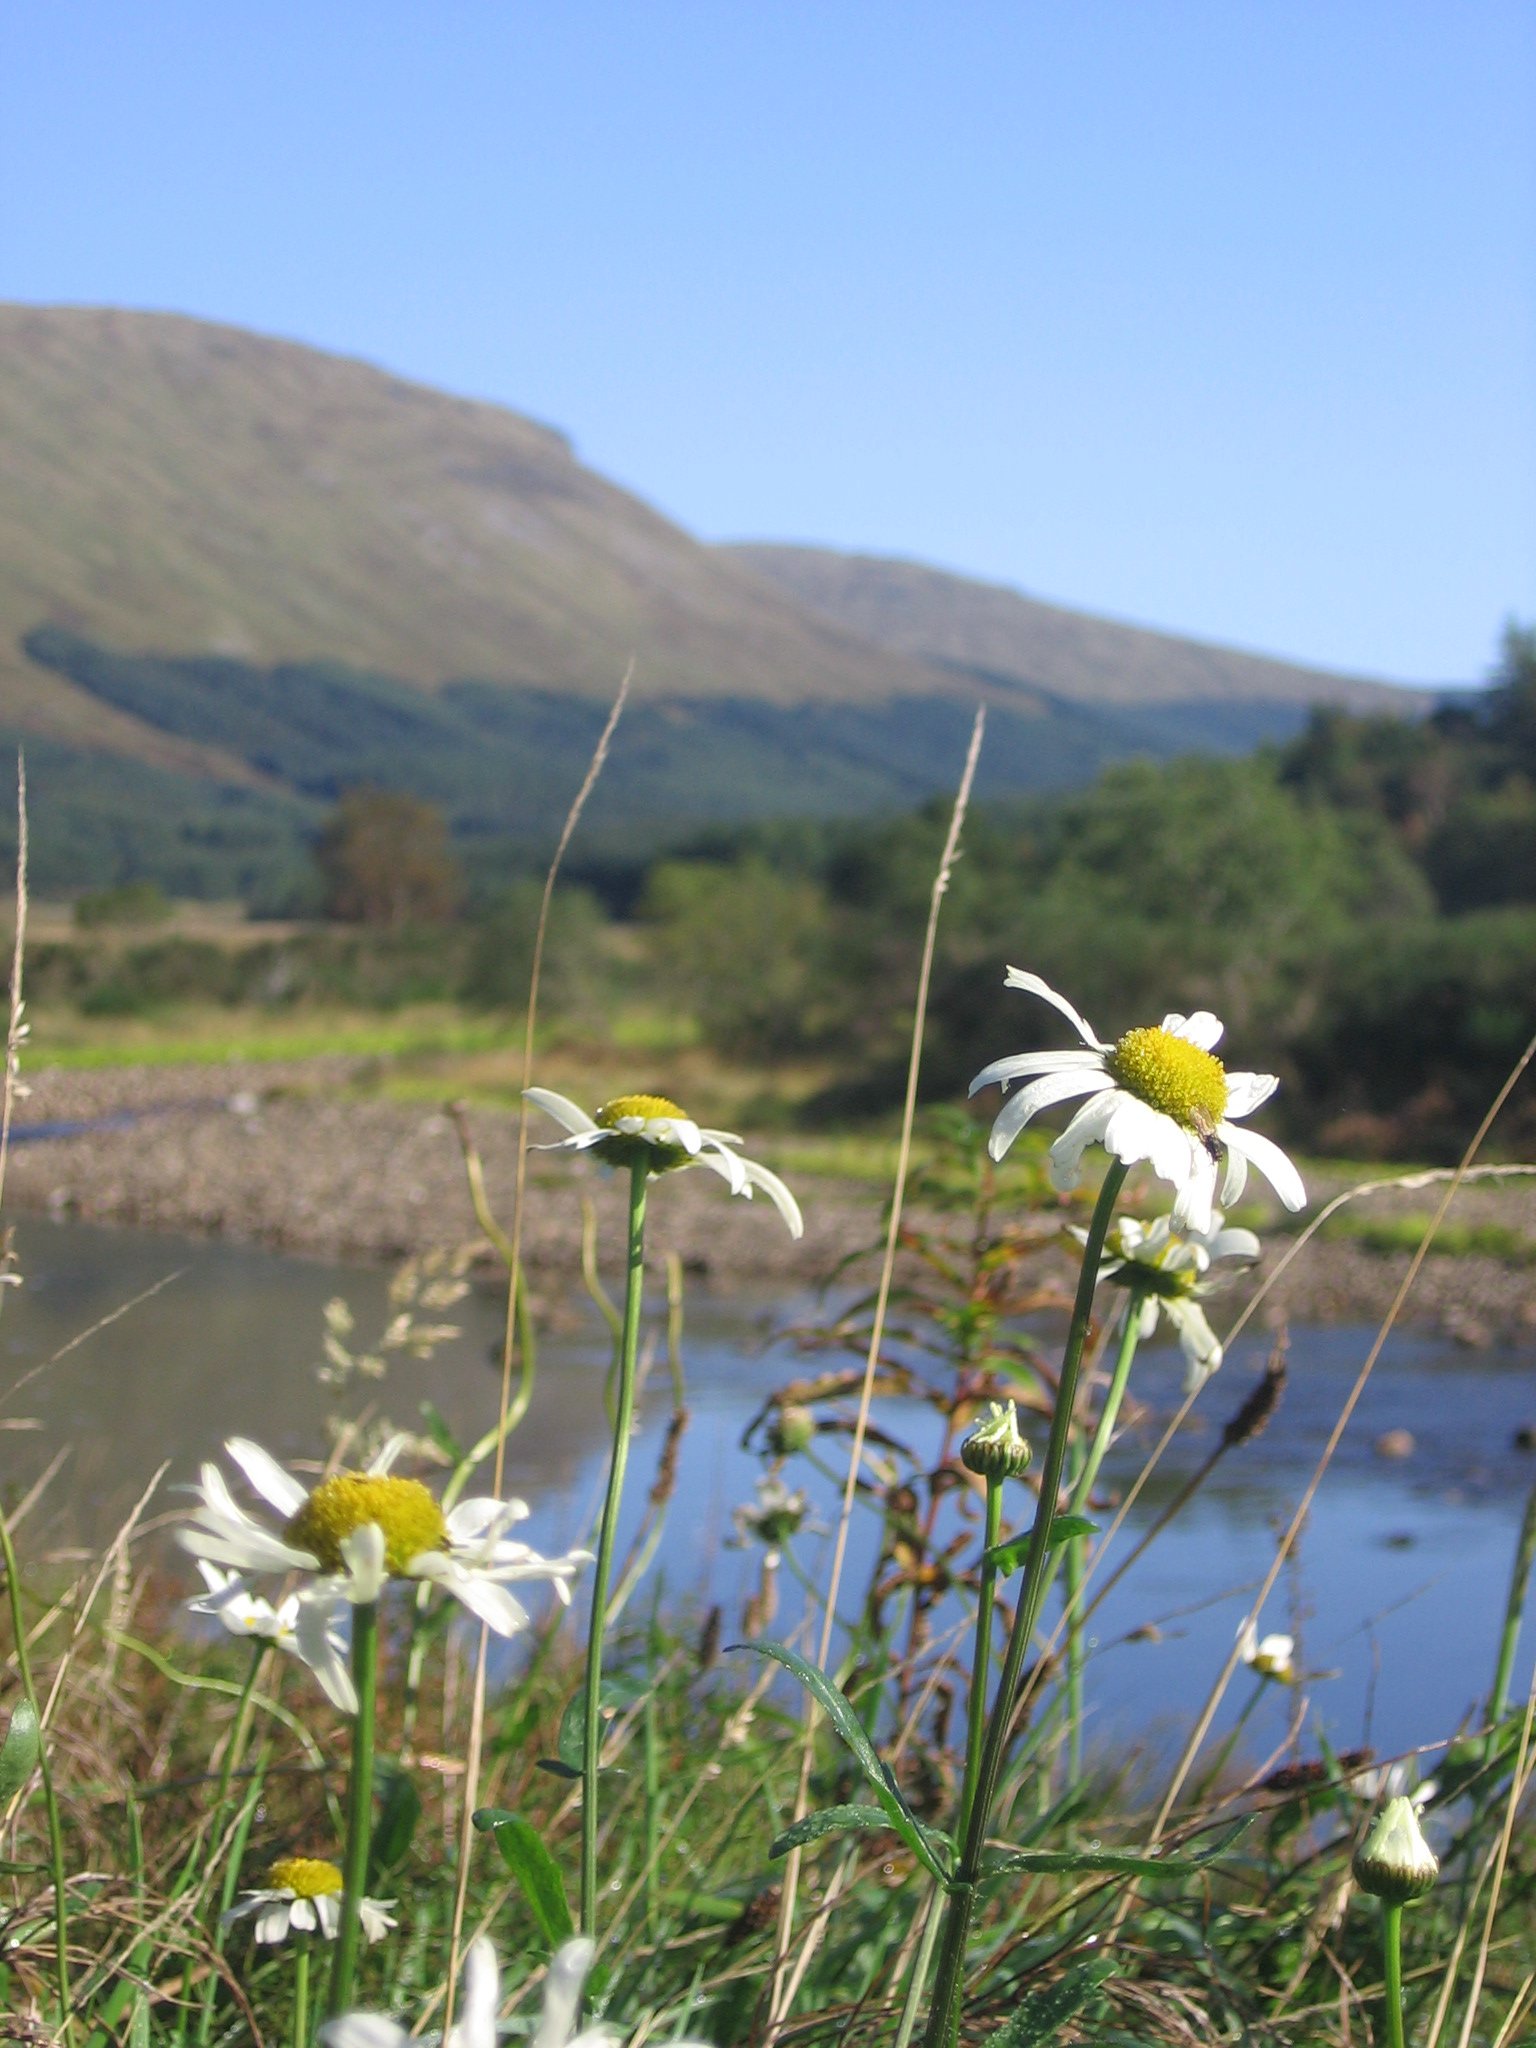
habitat, nature, wilderness, natural environment, flora, grassland, flower, ecosystem, meadow, grass, prairie, mountain, wetland, rural area, landscape, wildflower, grass family, lake, wind